Zuiko

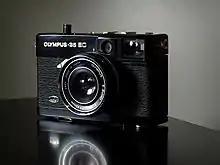
1969 Olympus 35 EC, E.Zuiko 42mm 2.8

Meanwhile, Olympus released the 35 EC economy fixed-lens camera alongside the 35 SP in 1969; compared to the SP, the EC had a slower E.Zuiko 42mm 2.8 lens carried over from the Auto-B of 1959, but was also markedly smaller and lighter. The 35 EC offered programmed automatic exposure only (both aperture and shutter speed set automatically by the meter) and had no rangefinder. The 35 EC was replaced in 1971 by the 35 EC2, which added a battery check function. The updated 35 ECR of 1972 added a rangefinder to the 35 EC2 but again was limited to programmed autoexposure. In 1974, Olympus released the 35 ED, last of the 'economy' line, equipped with a slightly wider D.Zuiko 38mm 2.8 lens, rangefinder focusing, and programmed autoexposure only.